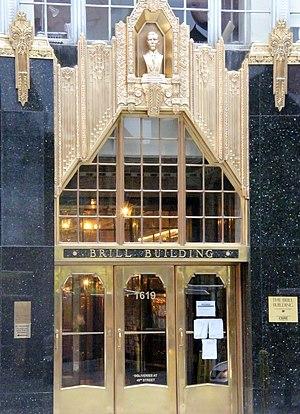
Érigé en 1930, le Brill Building est un immeuble qui se trouve au 1619 Broadway, dans l'arrondissement de Manhattan à New York, au nord de Times Square. Dans les années qui suivent la fin de la Seconde Guerre mondiale, il devient l'un des plus intenses centres d'activité dans l'industrie de musique populaire américaine, dans les secteurs de l'édition et du songwriting.